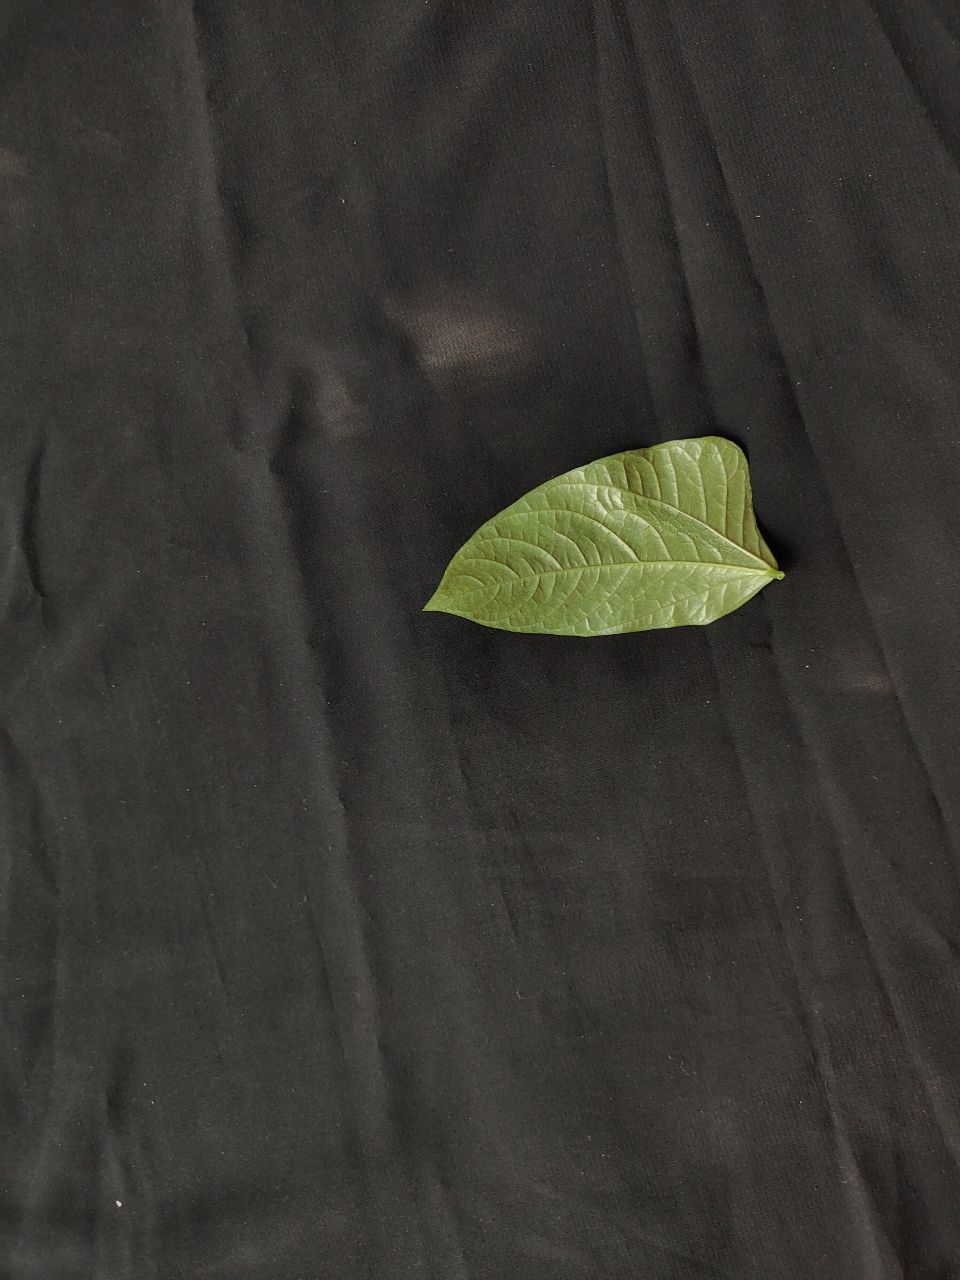
Crop: cowpea
Leaf condition: Mosaic Virus